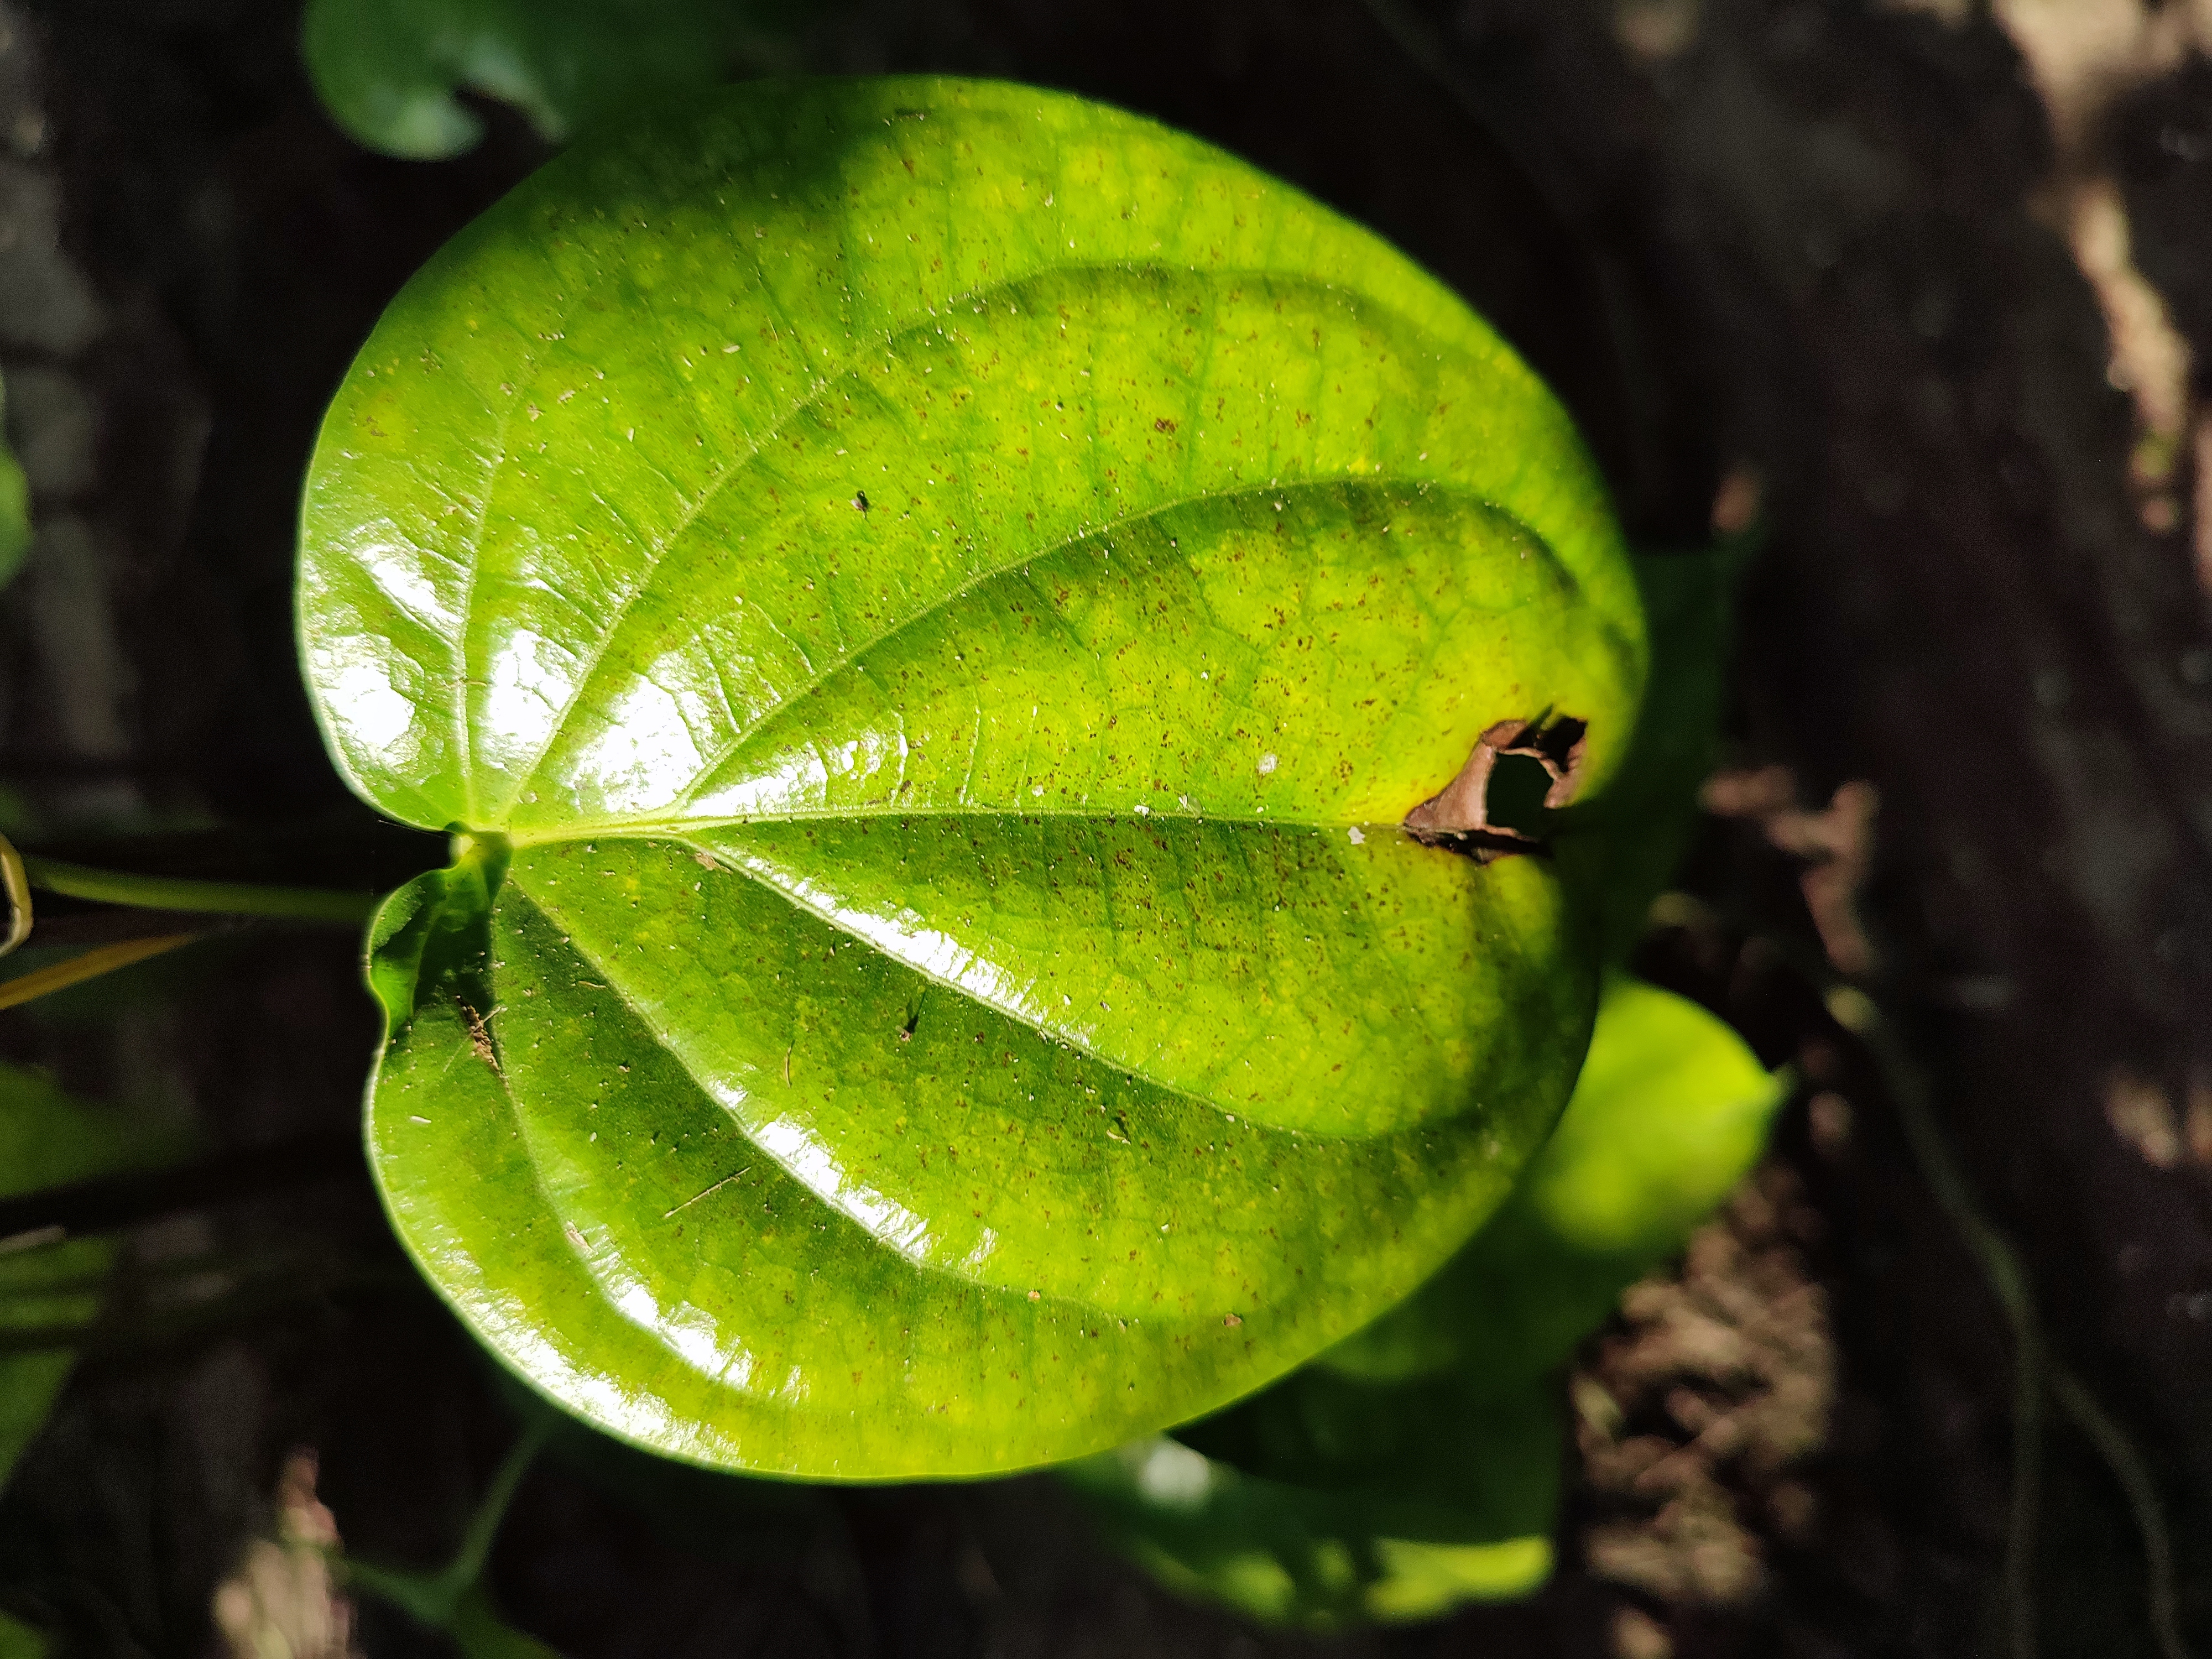
Label: Bacterial_Leaf_Disease